Guy Oseary

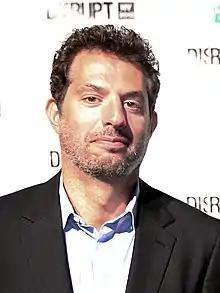
Guy Oseary in 2013

Guy Harley Oseary (born October 3, 1972) is an Israeli-American talent manager and writer. His clients include Madonna, Amy Schumer and the Red Hot Chili Peppers, whom he has managed since 2021.